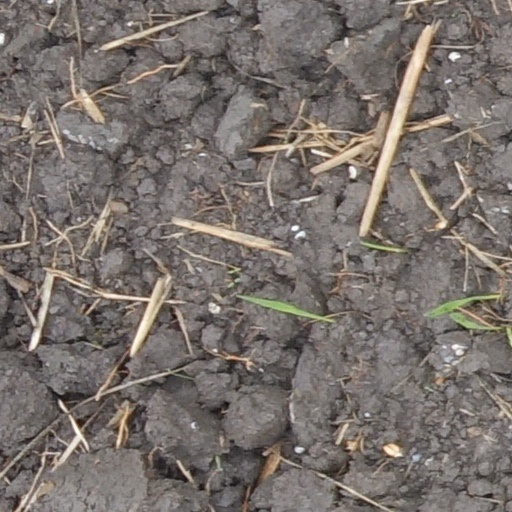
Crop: wheat